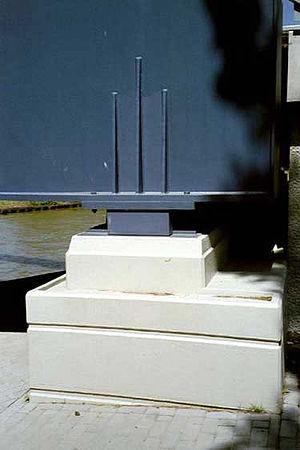
Un appareil d'appui de pont est un élément de l’ouvrage placé entre le tablier et les appuis, dont le rôle est de transmettre les actions verticales dues à la charge permanente et aux charges d'exploitation, routières ou ferroviaires, et de permettre des mouvements de rotation ou de translation.